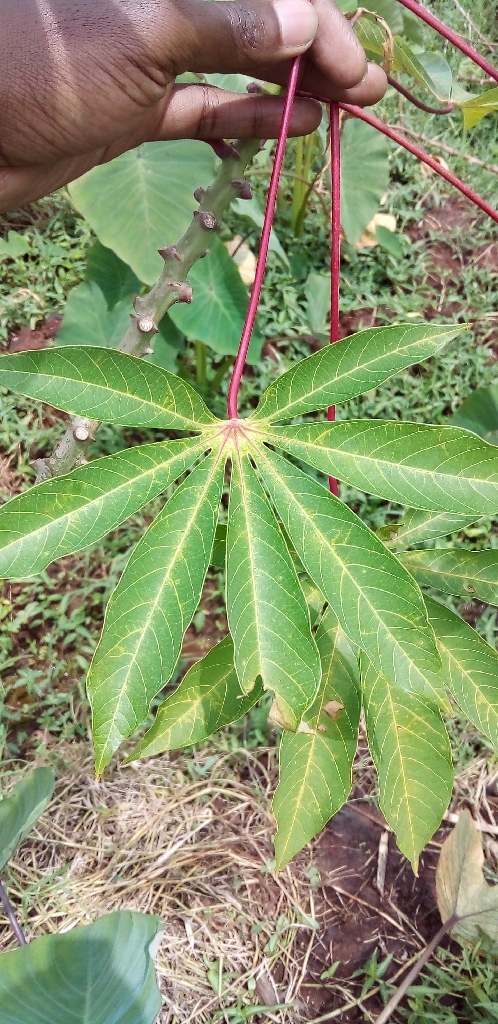
Label: cassava brown streak disease (cbsd)